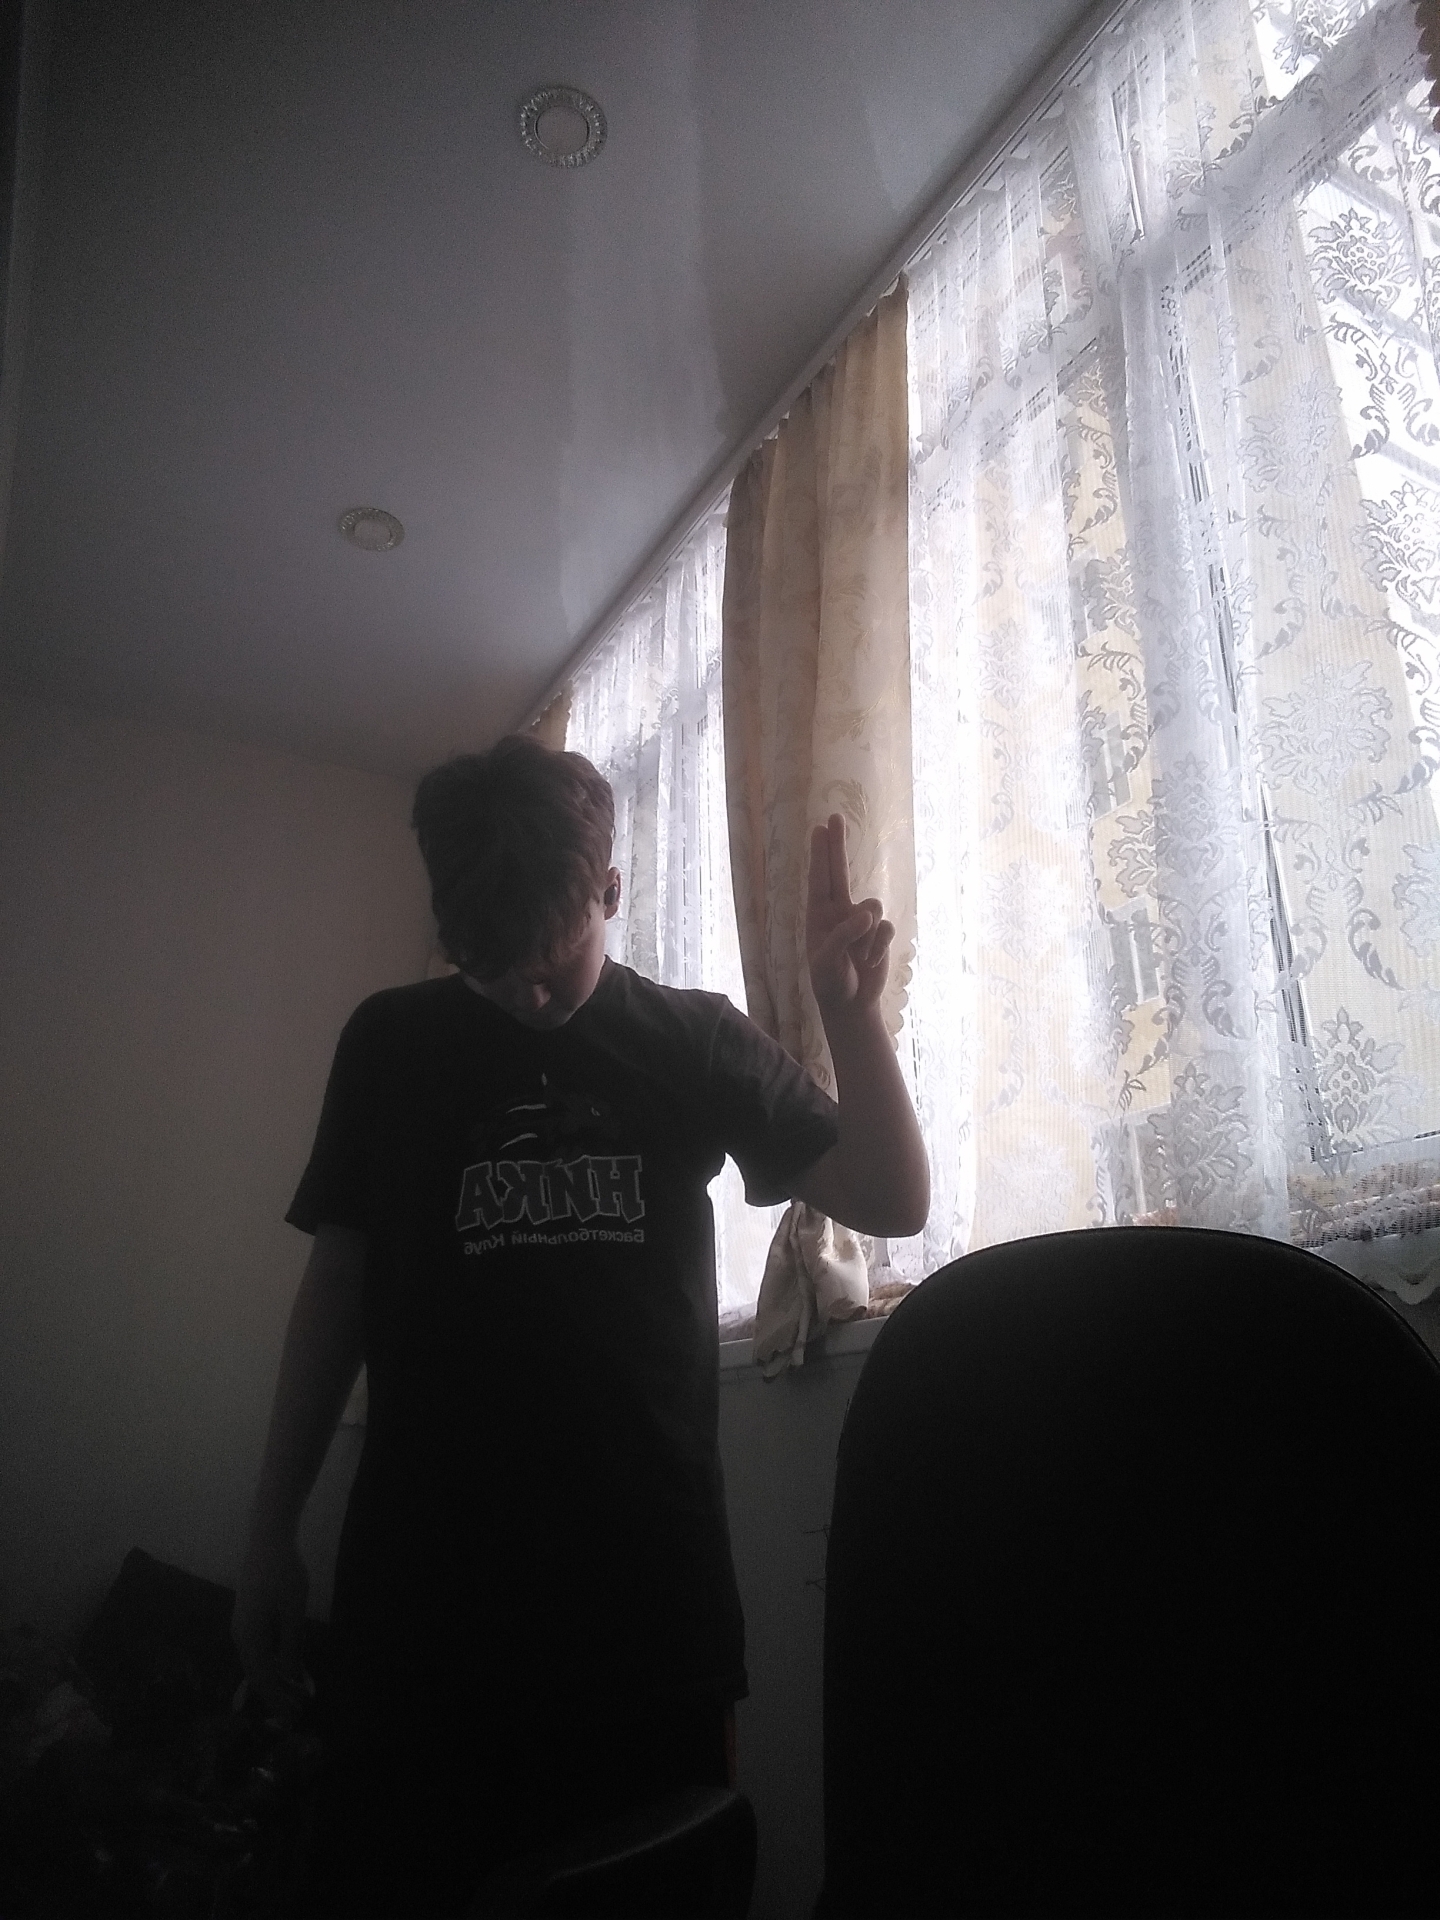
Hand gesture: two_up